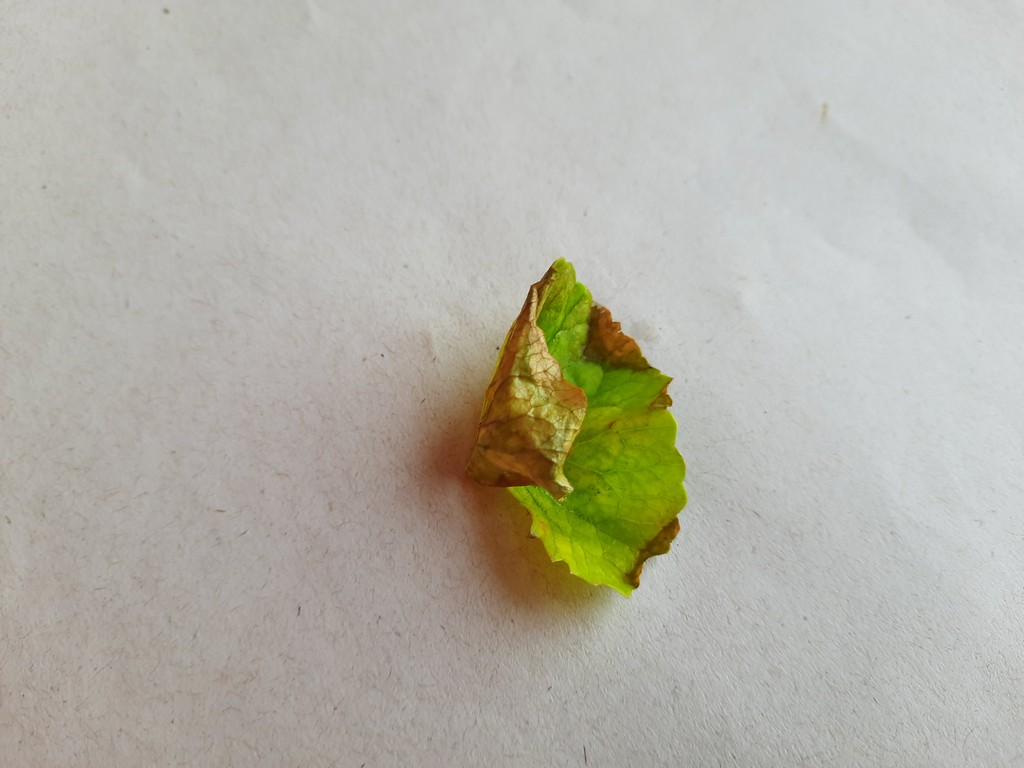
Label: Unhealthy